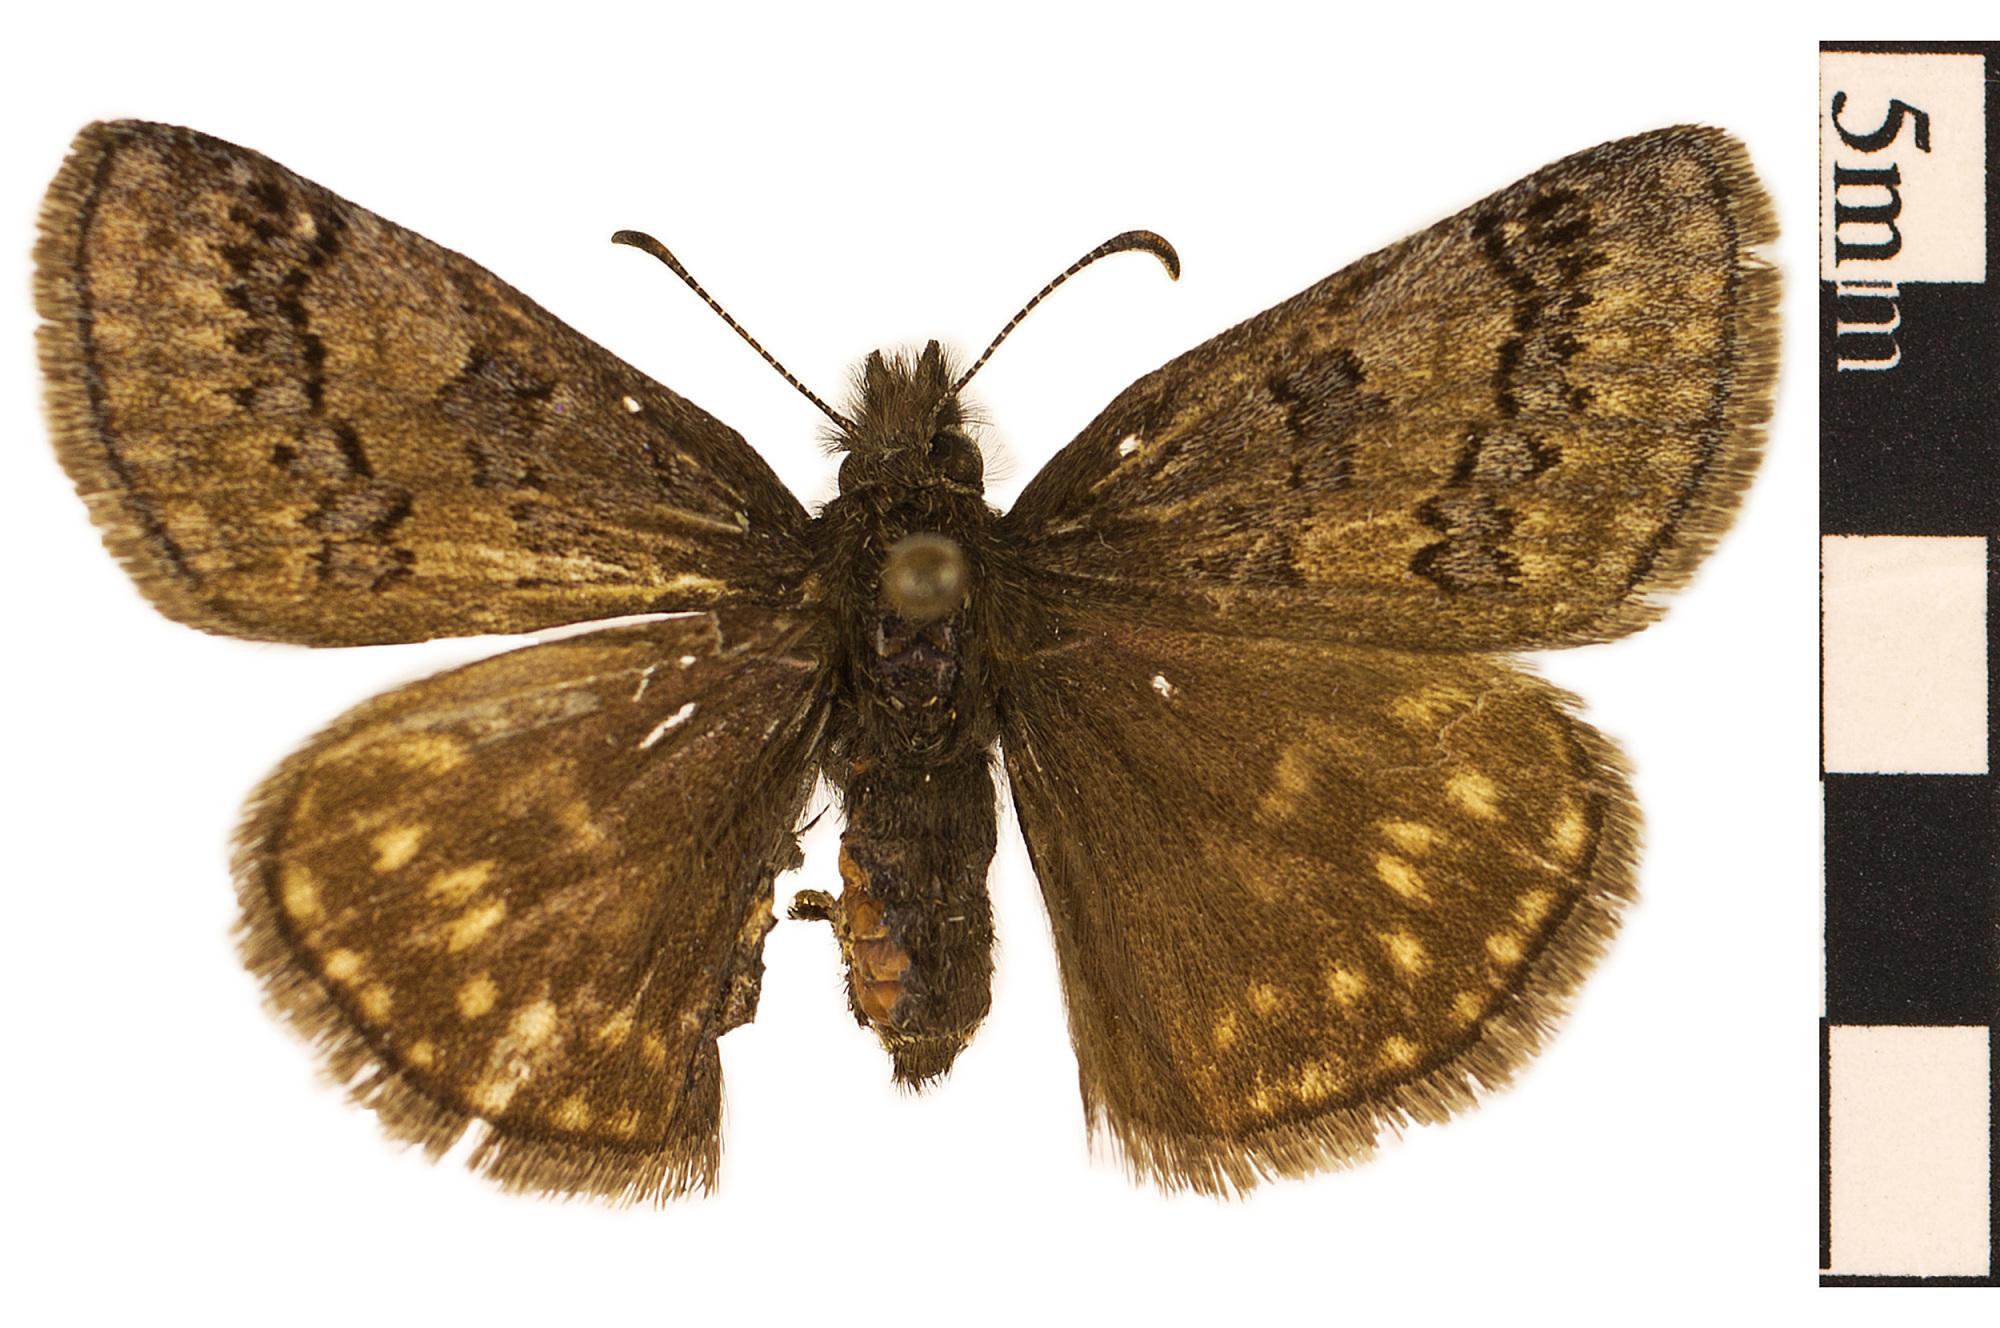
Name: Dreamy Duskywing
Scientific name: Erynnis icelus
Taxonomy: Animalia, Arthropoda, Hexapoda, Insecta, Lepidoptera, Hesperiidae
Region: US Mid Atlantic (PA, NJ, MD, DE, DC, VA, WV)
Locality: Pearre Rd., North America, United States, Maryland, Washington County
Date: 1978